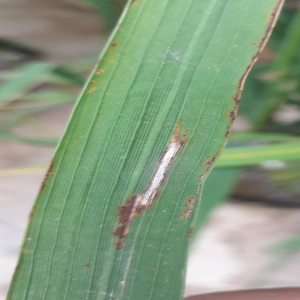
Disease: Blast